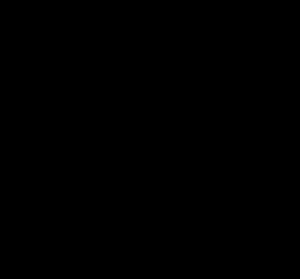
Le corbeau à trois pattes est une créature que l'on trouve dans diverses mythologies et dans les arts d'Asie de l'Est. Il est considéré comme habitant et représentant le Soleil.
L'équipe du Japon de football est la sélection de joueurs de football japonais représentant le pays lors des compétitions régionales, continentales et internationales sous l'égide de la Fédération du Japon de football.